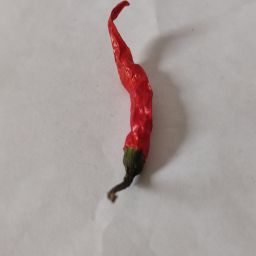
Crop: Chile Pepper
Quality: Dried